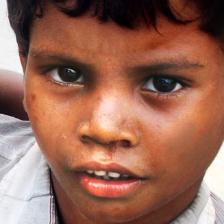
Label: faces